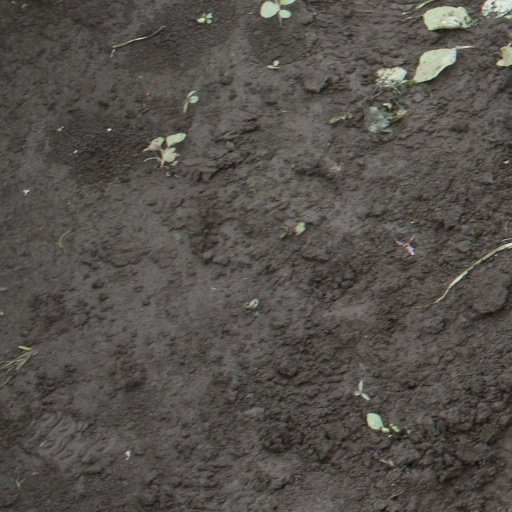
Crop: soybean